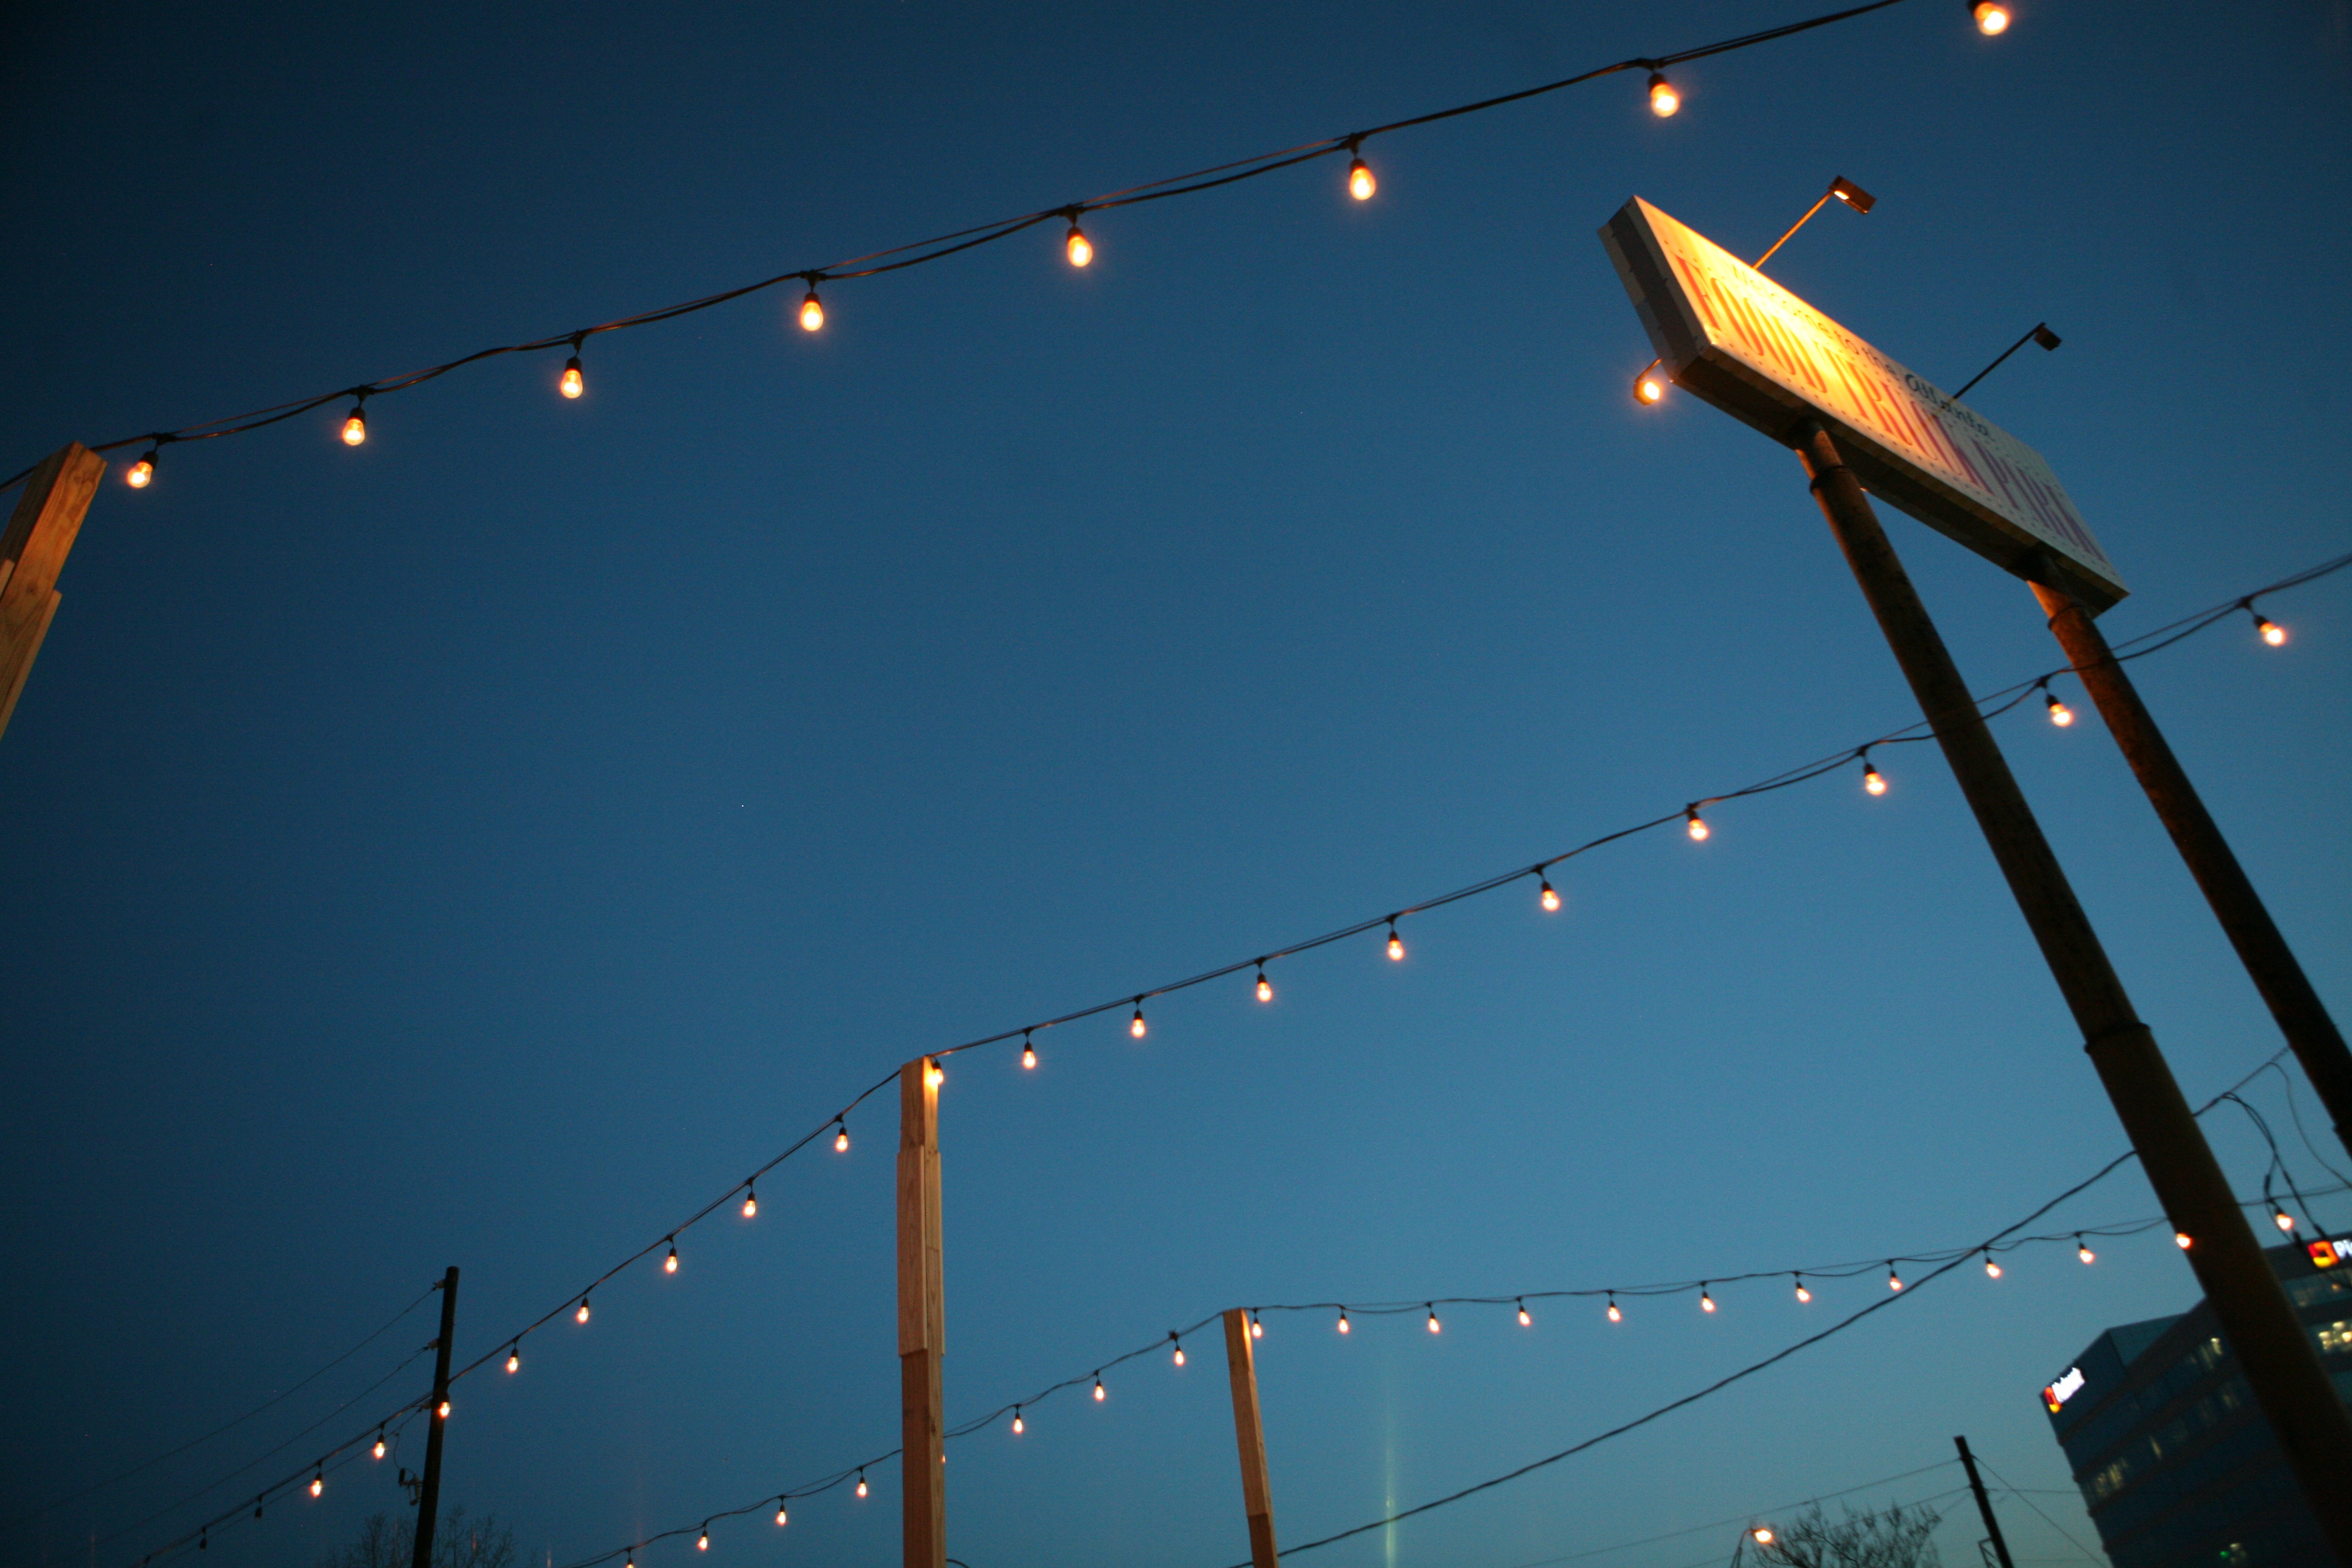
light, sky, night, evening, line, reflection, blue, street light, lighting, light fixture, shape, atmosphere of earth